Jinder Mahal

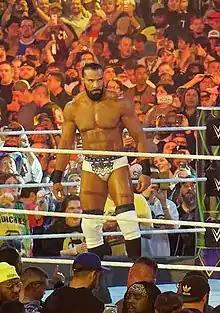
Mahal at WrestleMania 34

After dropping the WWE Championship, Mahal was quickly inserted into the United States Championship picture after he competed in an 8-man tournament to crown a new champion, losing against Robert Roode in the finals. At WrestleMania 34, Mahal won a Fatal 4 Way, including the champion Randy Orton, Rusev and Robert Roode to win the title. On April 16, as part of Superstar Shake-up, Mahal was traded back to Raw and lost the title to Jeff Hardy, ending his reign at just 8 days. On April 27 at Greatest Royal Rumble event Mahal couldn't win back the United States Championship from Hardy.